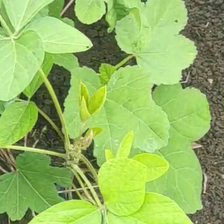
Weed species: Little_Mallow(Malva parviflora)